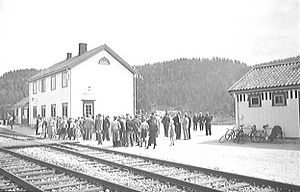
Herefoss Station
Herefoss Station er en tidligere jernbanestation på Sørlandsbanen, der ligger ved byområdet Herefoss i Birkenes kommune i Norge.